Paul von Hindenburg

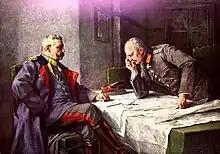
Depiction of Hindenburg and Erich Ludendorff at the battle of Tannenberg (painting by Hugo Vogel)

When WWI broke out, Hindenburg was living in retirement in Hannover. On 22 August, due to the purge of German command following Russian success in East Prussia, he was selected by the War Cabinet and the German Supreme Army Command ("Oberste Heeresleitung", OHL) to assume command of the German Eighth Army in East Prussia, with General Erich Ludendorff as his chief of staff. After the Eighth Army had been defeated by the Russian 1st Army at Gumbinnen, it had found itself in danger of encirclement as the Russian 2nd Army under General Alexander Samsonov advanced from the south towards the Vistula River. Momentarily panicked, Eighth Army commander Maximilian von Prittwitz notified OHL of his intent to withdraw his forces into Western Prussia. The Chief of the German General Staff, "Generaloberst" Helmuth von Moltke, responded by relieving Prittwitz and replacing him with Hindenburg.